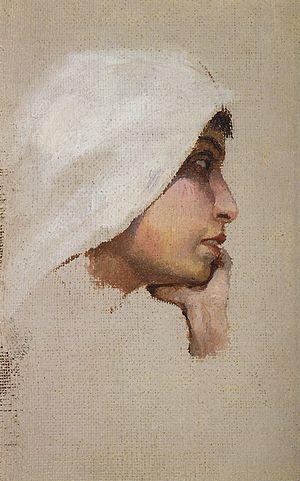
Le Christ et la Pécheresse est un tableau de grand format du peintre russe Vassili Polenov, daté de l'année 1888. Il se trouve au Musée Russe à Saint-Pétersbourg. Ses dimensions sont de 325 × 611. Le sujet du tableau est la péricope adulterae, la femme adultère de l'Évangile selon Jean, 7,53-8,11.